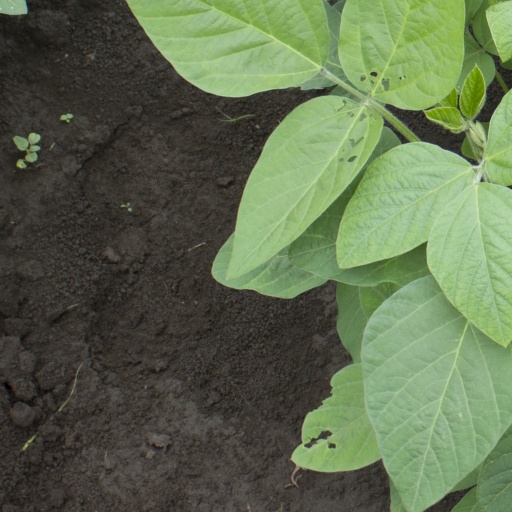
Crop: soybean